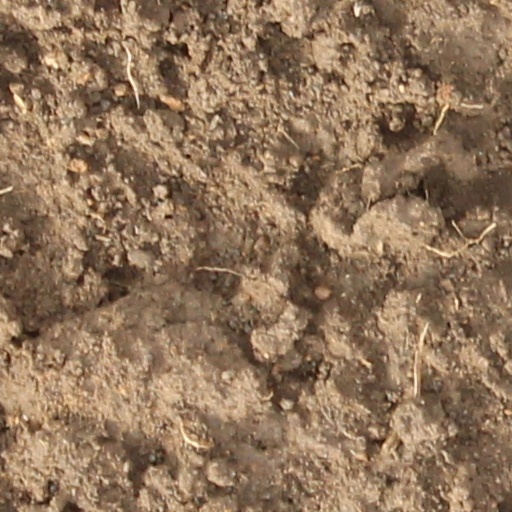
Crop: wheat